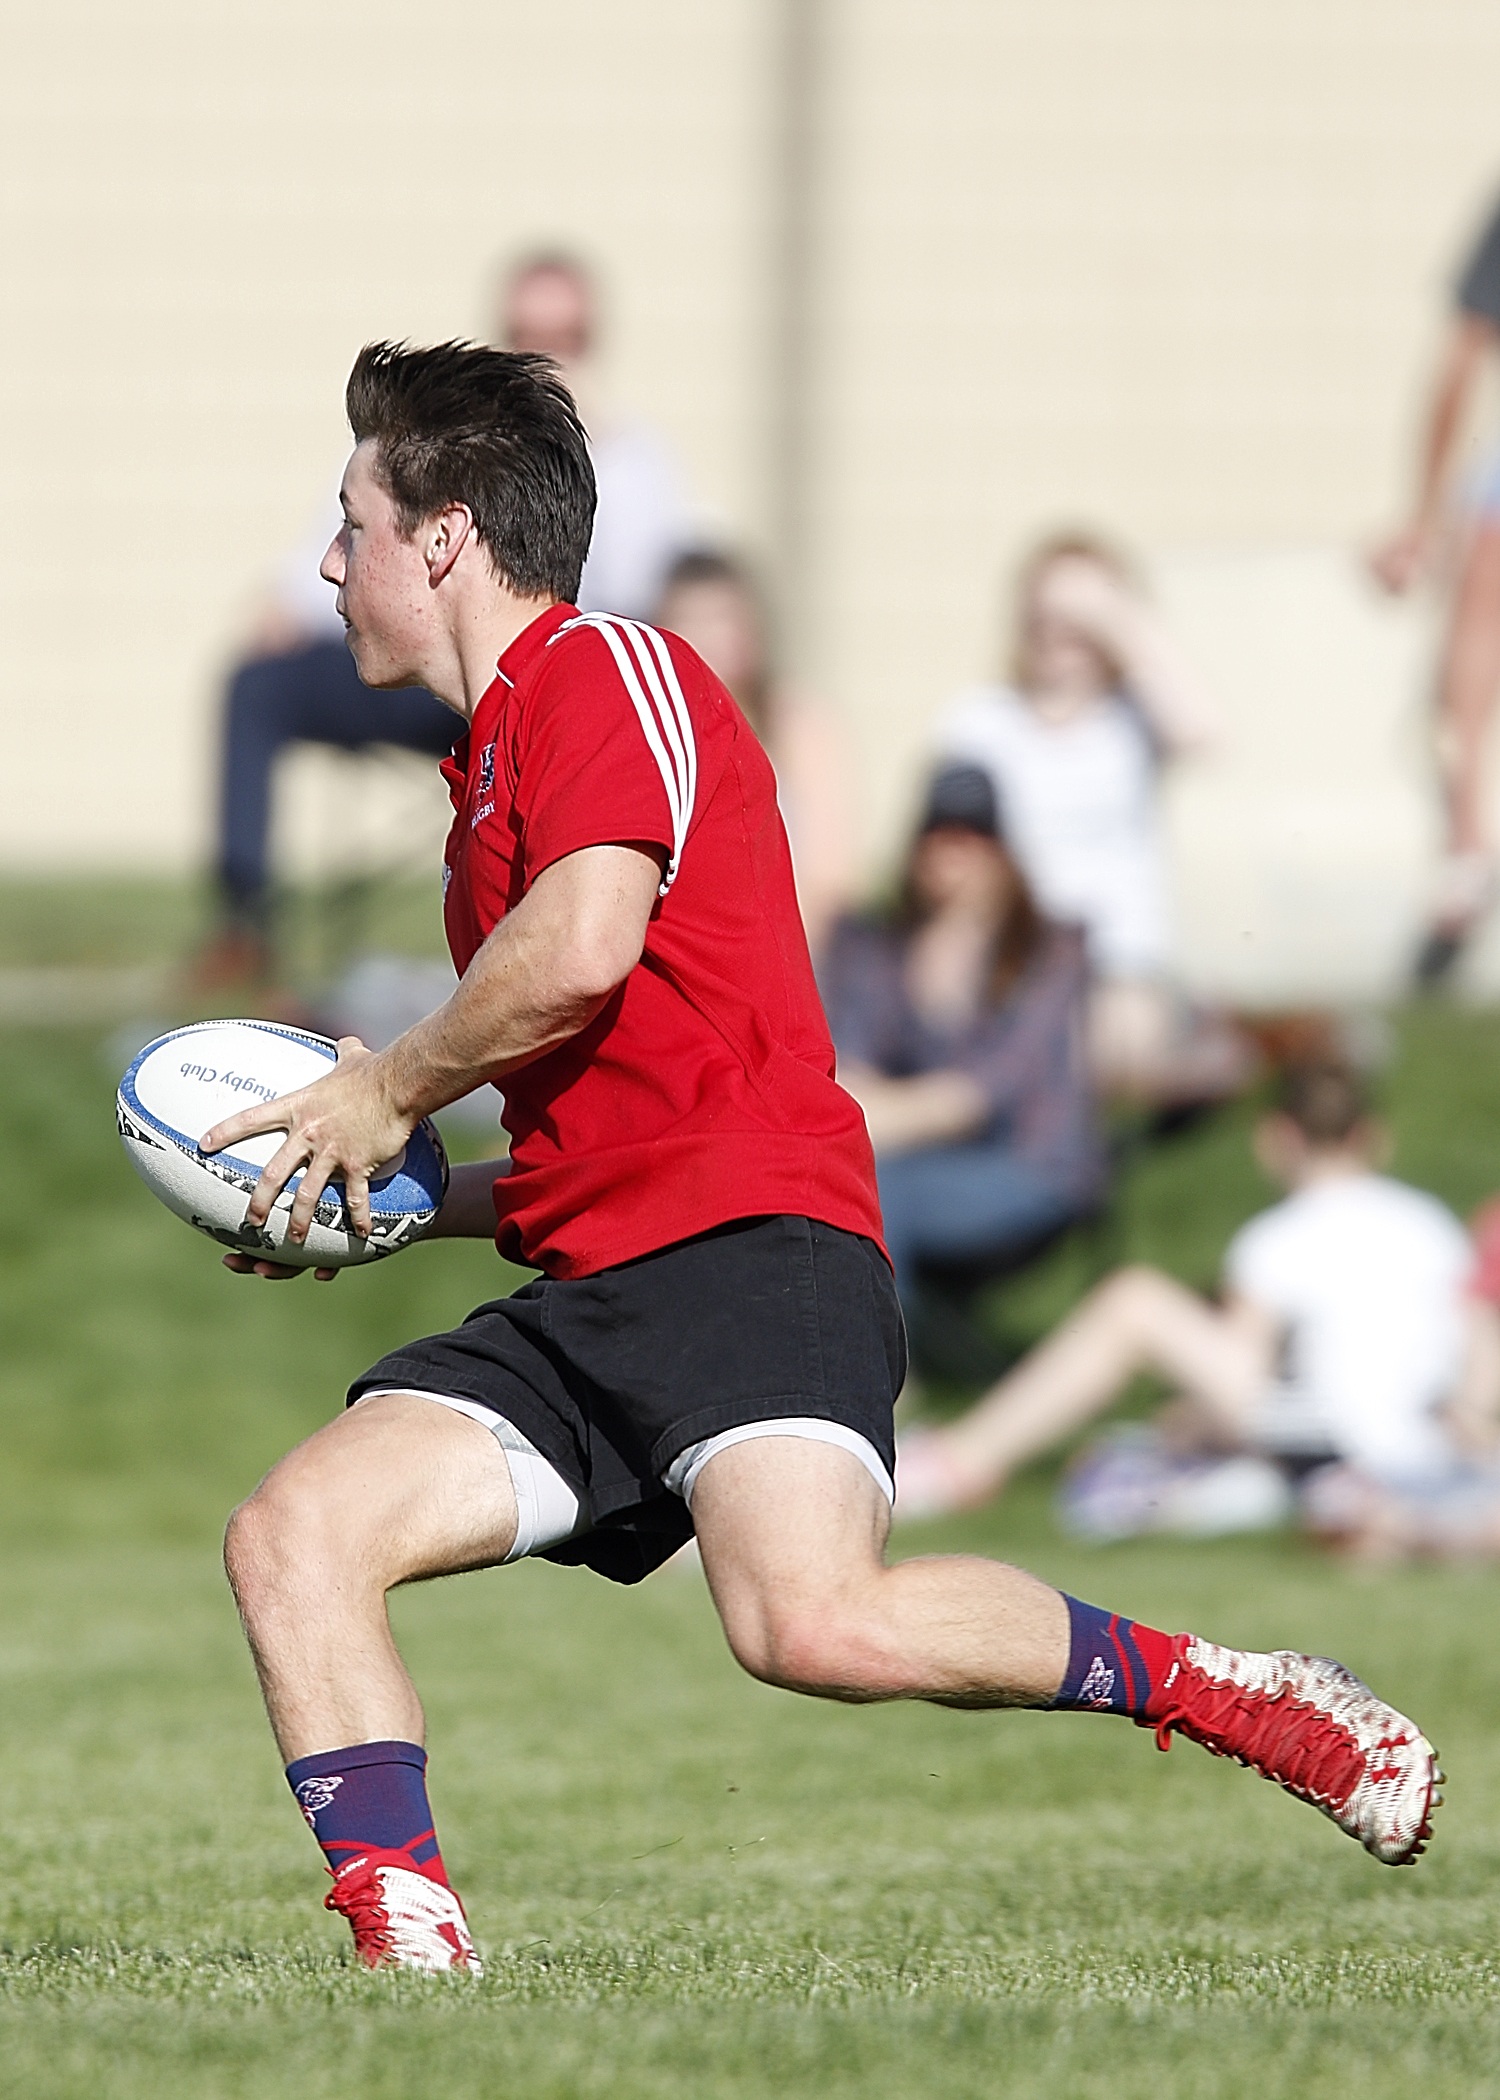
man, grass, sport, field, game, running, action, soccer, runner, football, stadium, player, sports, ball, uniform, athlete, tournament, tackle, football player, ball game, team sport, rugby football, rugby union